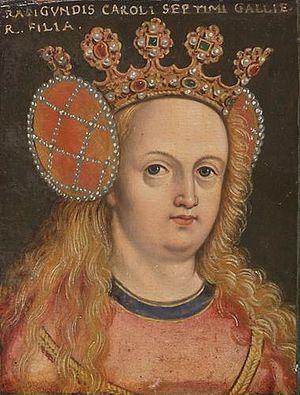
Radegonde de France, est une princesse française du troisième quart du XVᵉ siècle, fille aînée du roi Charles VII de France et de Marie d'Anjou. Elle fut fiancée à Sigismond d'Autriche.